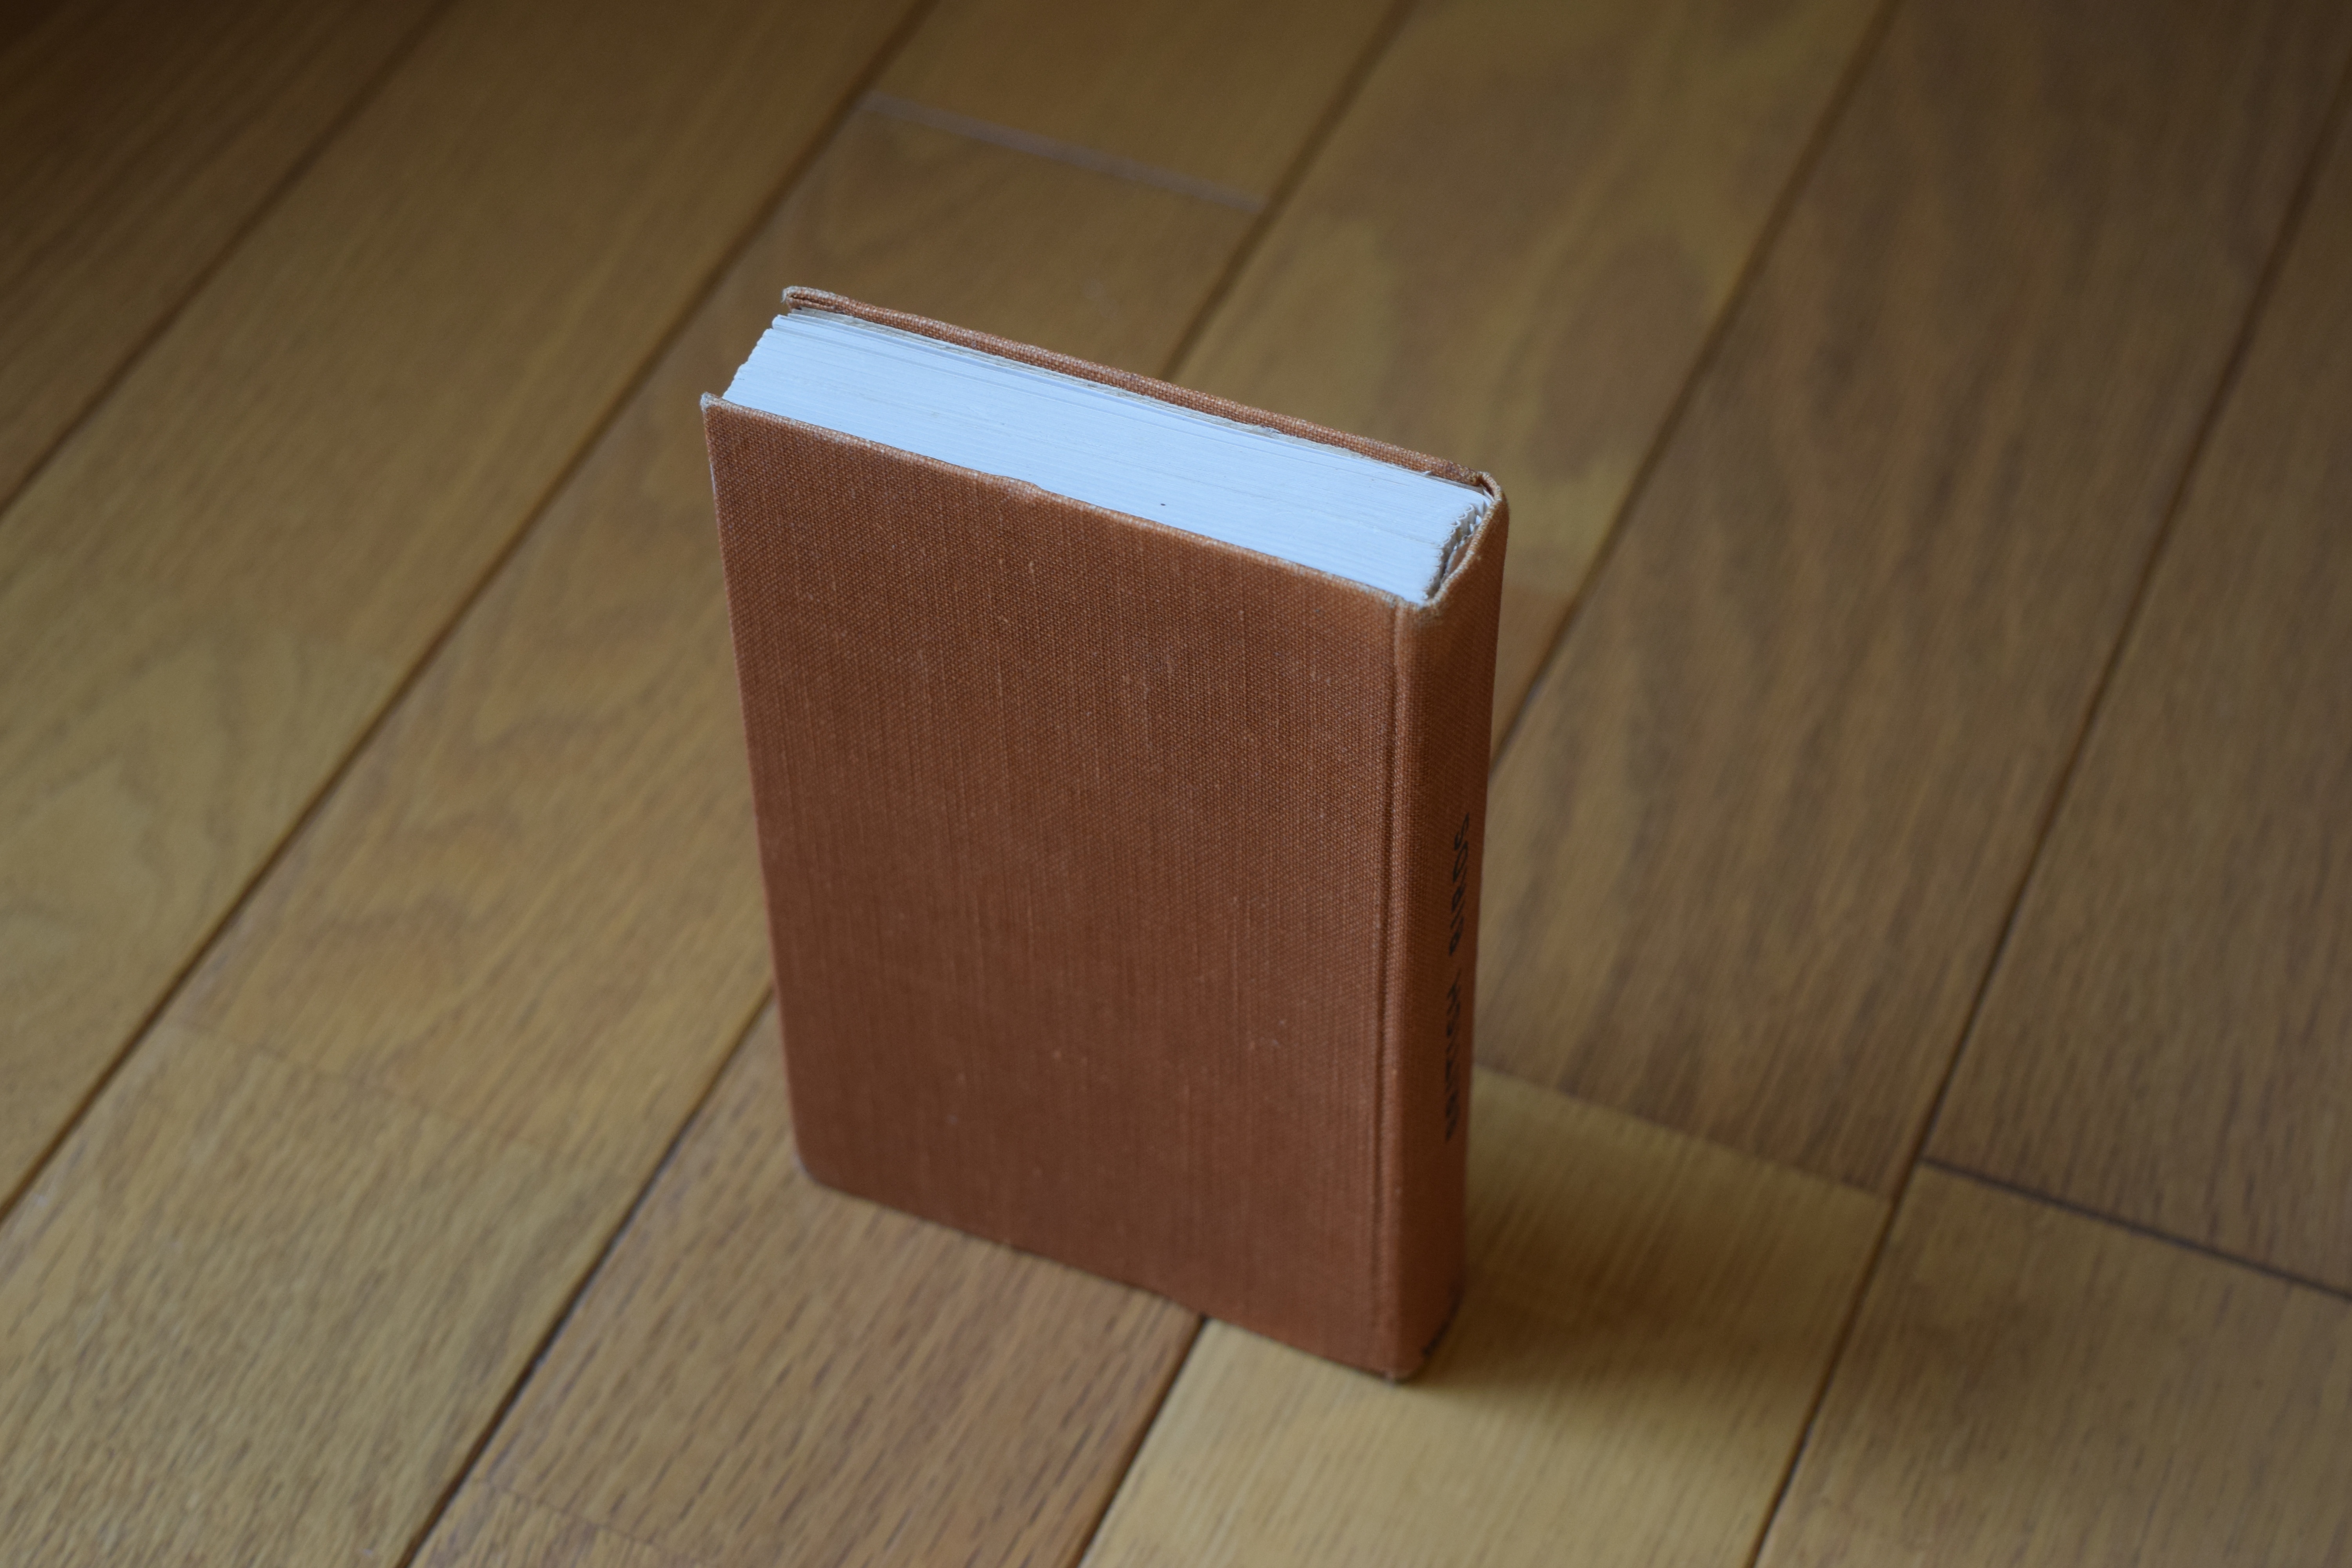
table, book, wood, texture, chair, floor, furniture, paper, literature, hardwood, canvas, plywood, old books, canvas texture